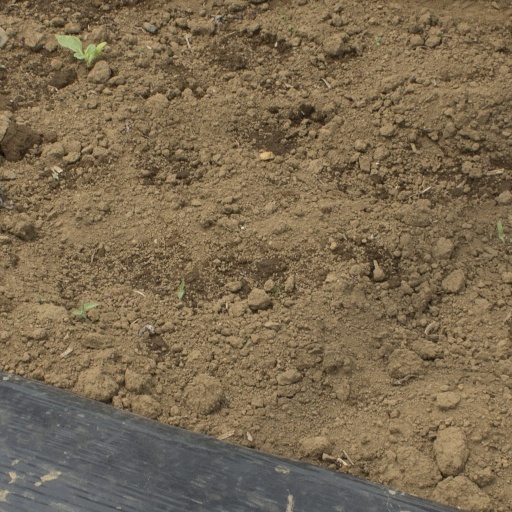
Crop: Jerusalem artichoke